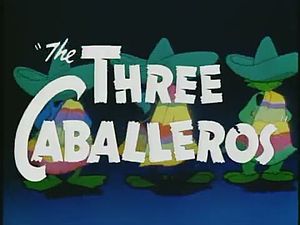
The Three Caballeros
Screenshot fra biograftraileren.
The Three Caballeros er en amerikansk tegnefilm fra 1944 produceret af Walt Disney og den er den 7. film i rækken af Disneys klassikere. Den er af spillefilmslængde, og har Anders And som hovedfigur. Handlingen er centreret om papegøjen Jose Cariosa fra Brasilien og den røde hane Panchito fra Mexico, der tager Anders ud på en lystig og musikalsk rejse i Latinamerika, hvilket danner rammen om en masse musik og sang tilblandet komiske kultursammenstød.